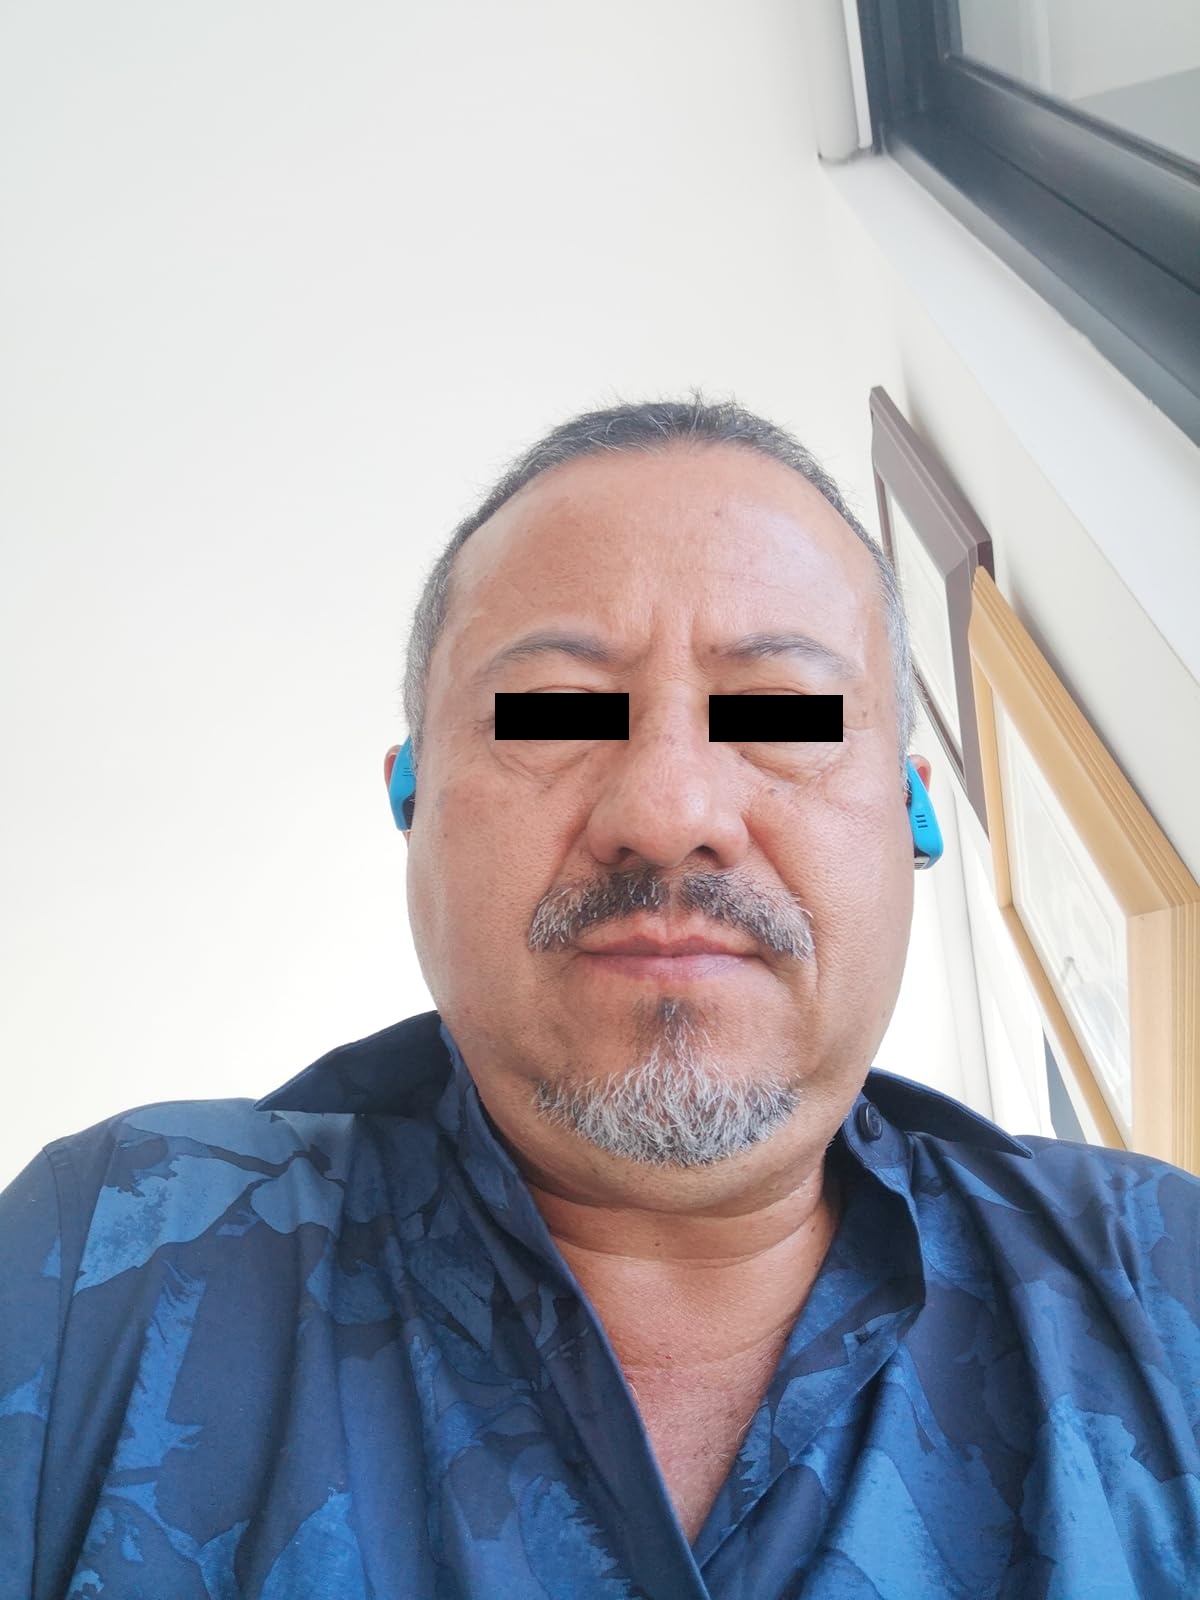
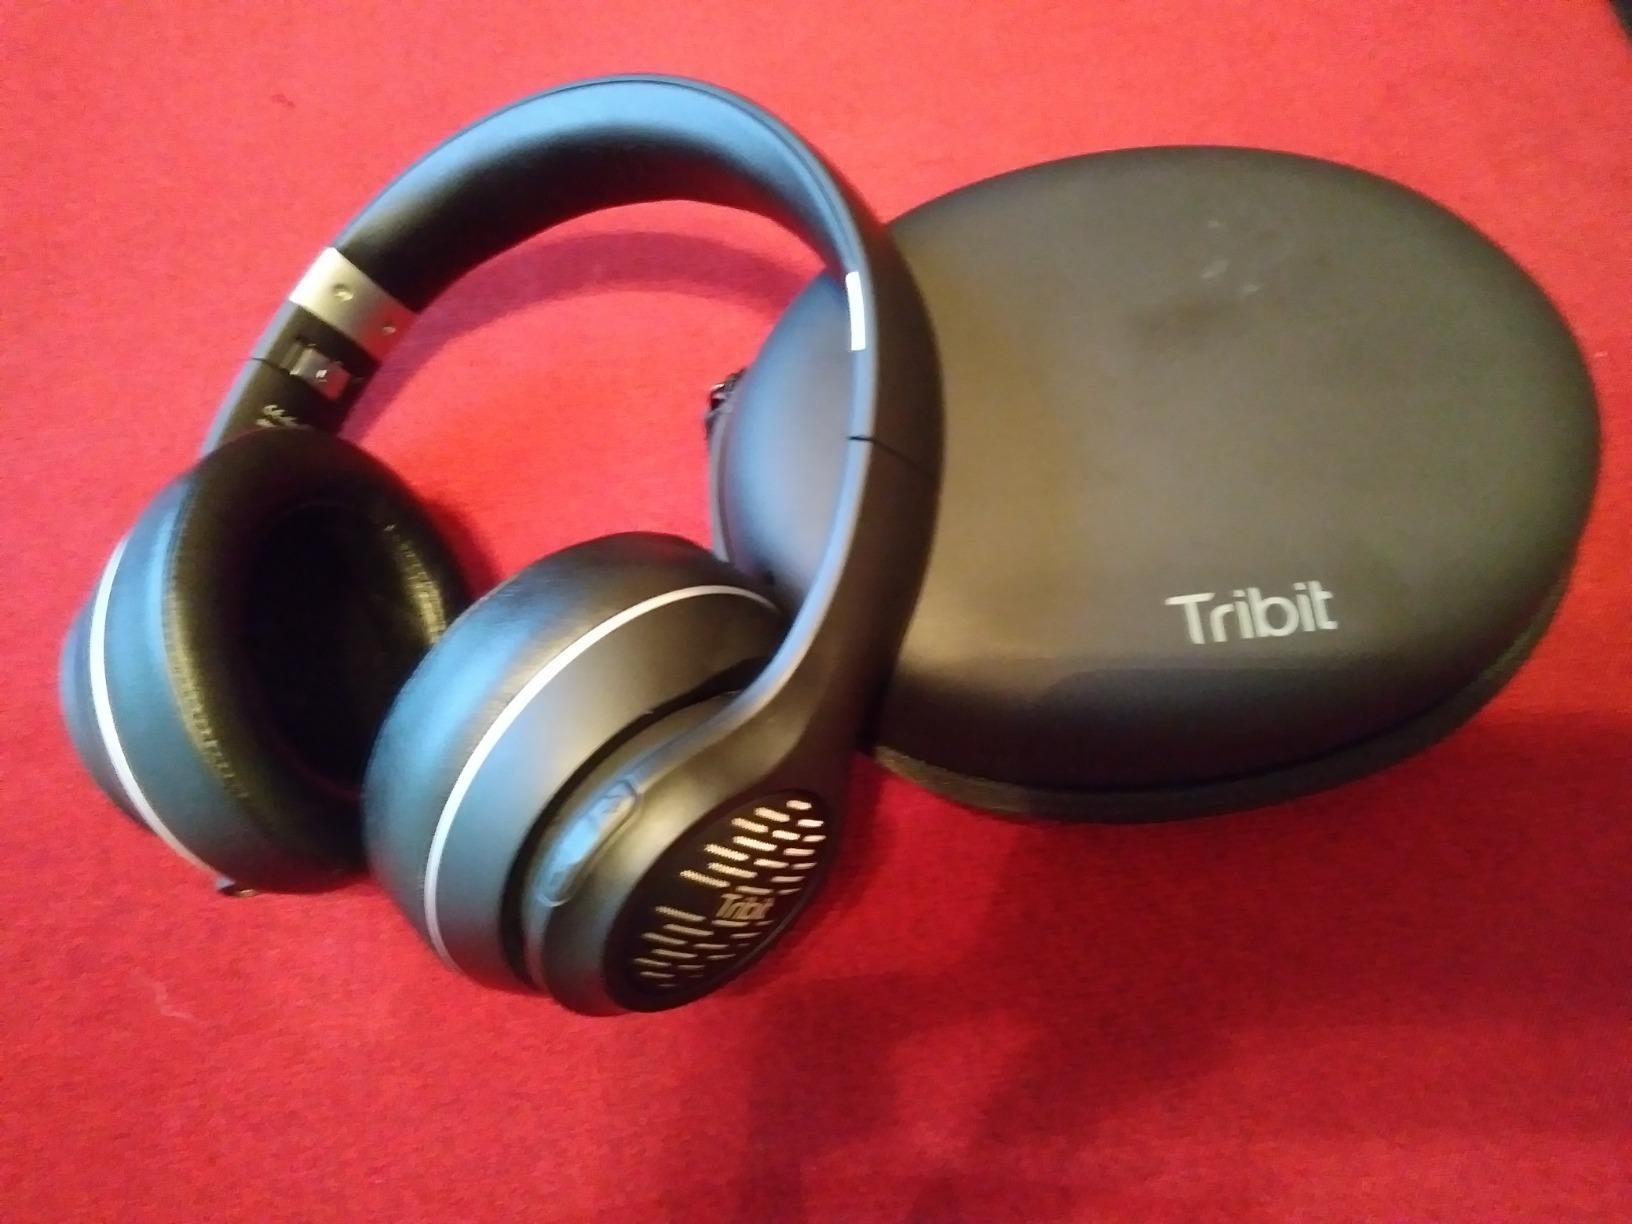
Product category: headphones
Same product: no